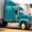
Label: truck